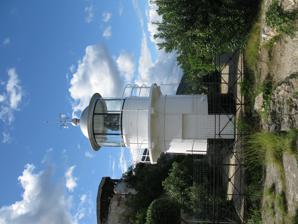
Building: Scilla Lighthouse
Country: Italy
Year built: 1913
Lighthouse Scilla sul Castello Scilla lighthouse Location Reggio Calabria Calabria Italy Coordinates 38°15′23″N 15°42′52″E / 38.256345°N 15.714561°E / 38.256345; 15.714561 Tower Constructed 1913 Construction masonry tower Height 6 metres (20 ft) Shape cylindrical tower with gallery and lantern Markings white tower with a black band at the base, grey metallic lantern dome Power source mains electricity Operator Marina Militare Light First lit 1913 Focal height 72 metres (236 ft) Lens type OR 250 Intensity AL 1000W Range main: 22 nautical miles (41 km; 25 mi) reserve: 18 nautical miles (33 km; 21 mi) Characteristic Fl W 5s. Italy no. 2712 E.F Scilla Lighthouse ( Italian : Faro di Scilla ) is an active lighthouse in Calabria just opposite of Capo Peloro Lighthouse which is on the Sicilian coast; both lighthouses direct the ships from the north into the Strait of Messina . The lighthouse is settled on the seaward side terrace of the Castello Ruffo di Scilla , in the town of Scilla on the Tyrrhenian Sea . Description The lighthouse, built in 1913, consists of a cylindrical masonry tower, 6 metres (20 ft) high, with balcony and lantern. The tower is painted white with a black band at the base, the lantern dome is grey metallic. The light is positioned at 72 metres (236 ft) above sea level and emits one white flash in a 5 seconds period, visible up to a distance of 22 nautical miles (41 km; 25 mi). The lighthouse is completely automated and managed by the Marina Militare with the identification code number 2712 E.F. See also List of lighthouses in Italy References